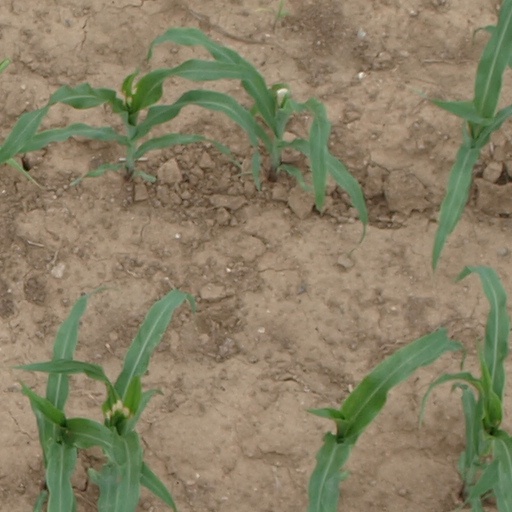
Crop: maize; corn